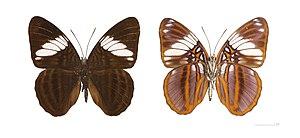
♂ - Deux vues du même spécimen Localité: Province de Chapare, Bolivie Muséum de Toulouse
Le genre Adelpha regroupe des lépidoptères de la famille des Nymphalidae, de la sous-famille des Limenitidinae, de la tribu des Limenitidini.